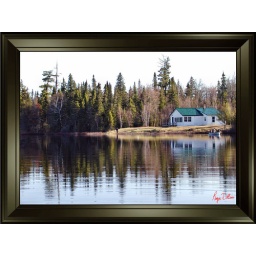
This lake call &amp;quot;Birch Lake&amp;quot; and drain in the Nepisiguit river a dream lake for Fisherman